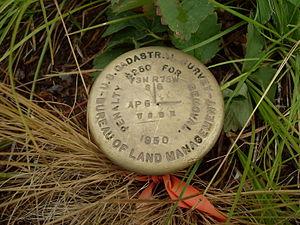
Le Public Land Survey System est une méthode de division du foncier de façon géométrique, utilisée sur les trois-quarts du territoire des États-Unis. La méthode équivalente au Canada s'appelle le Canada Lands Survey System.